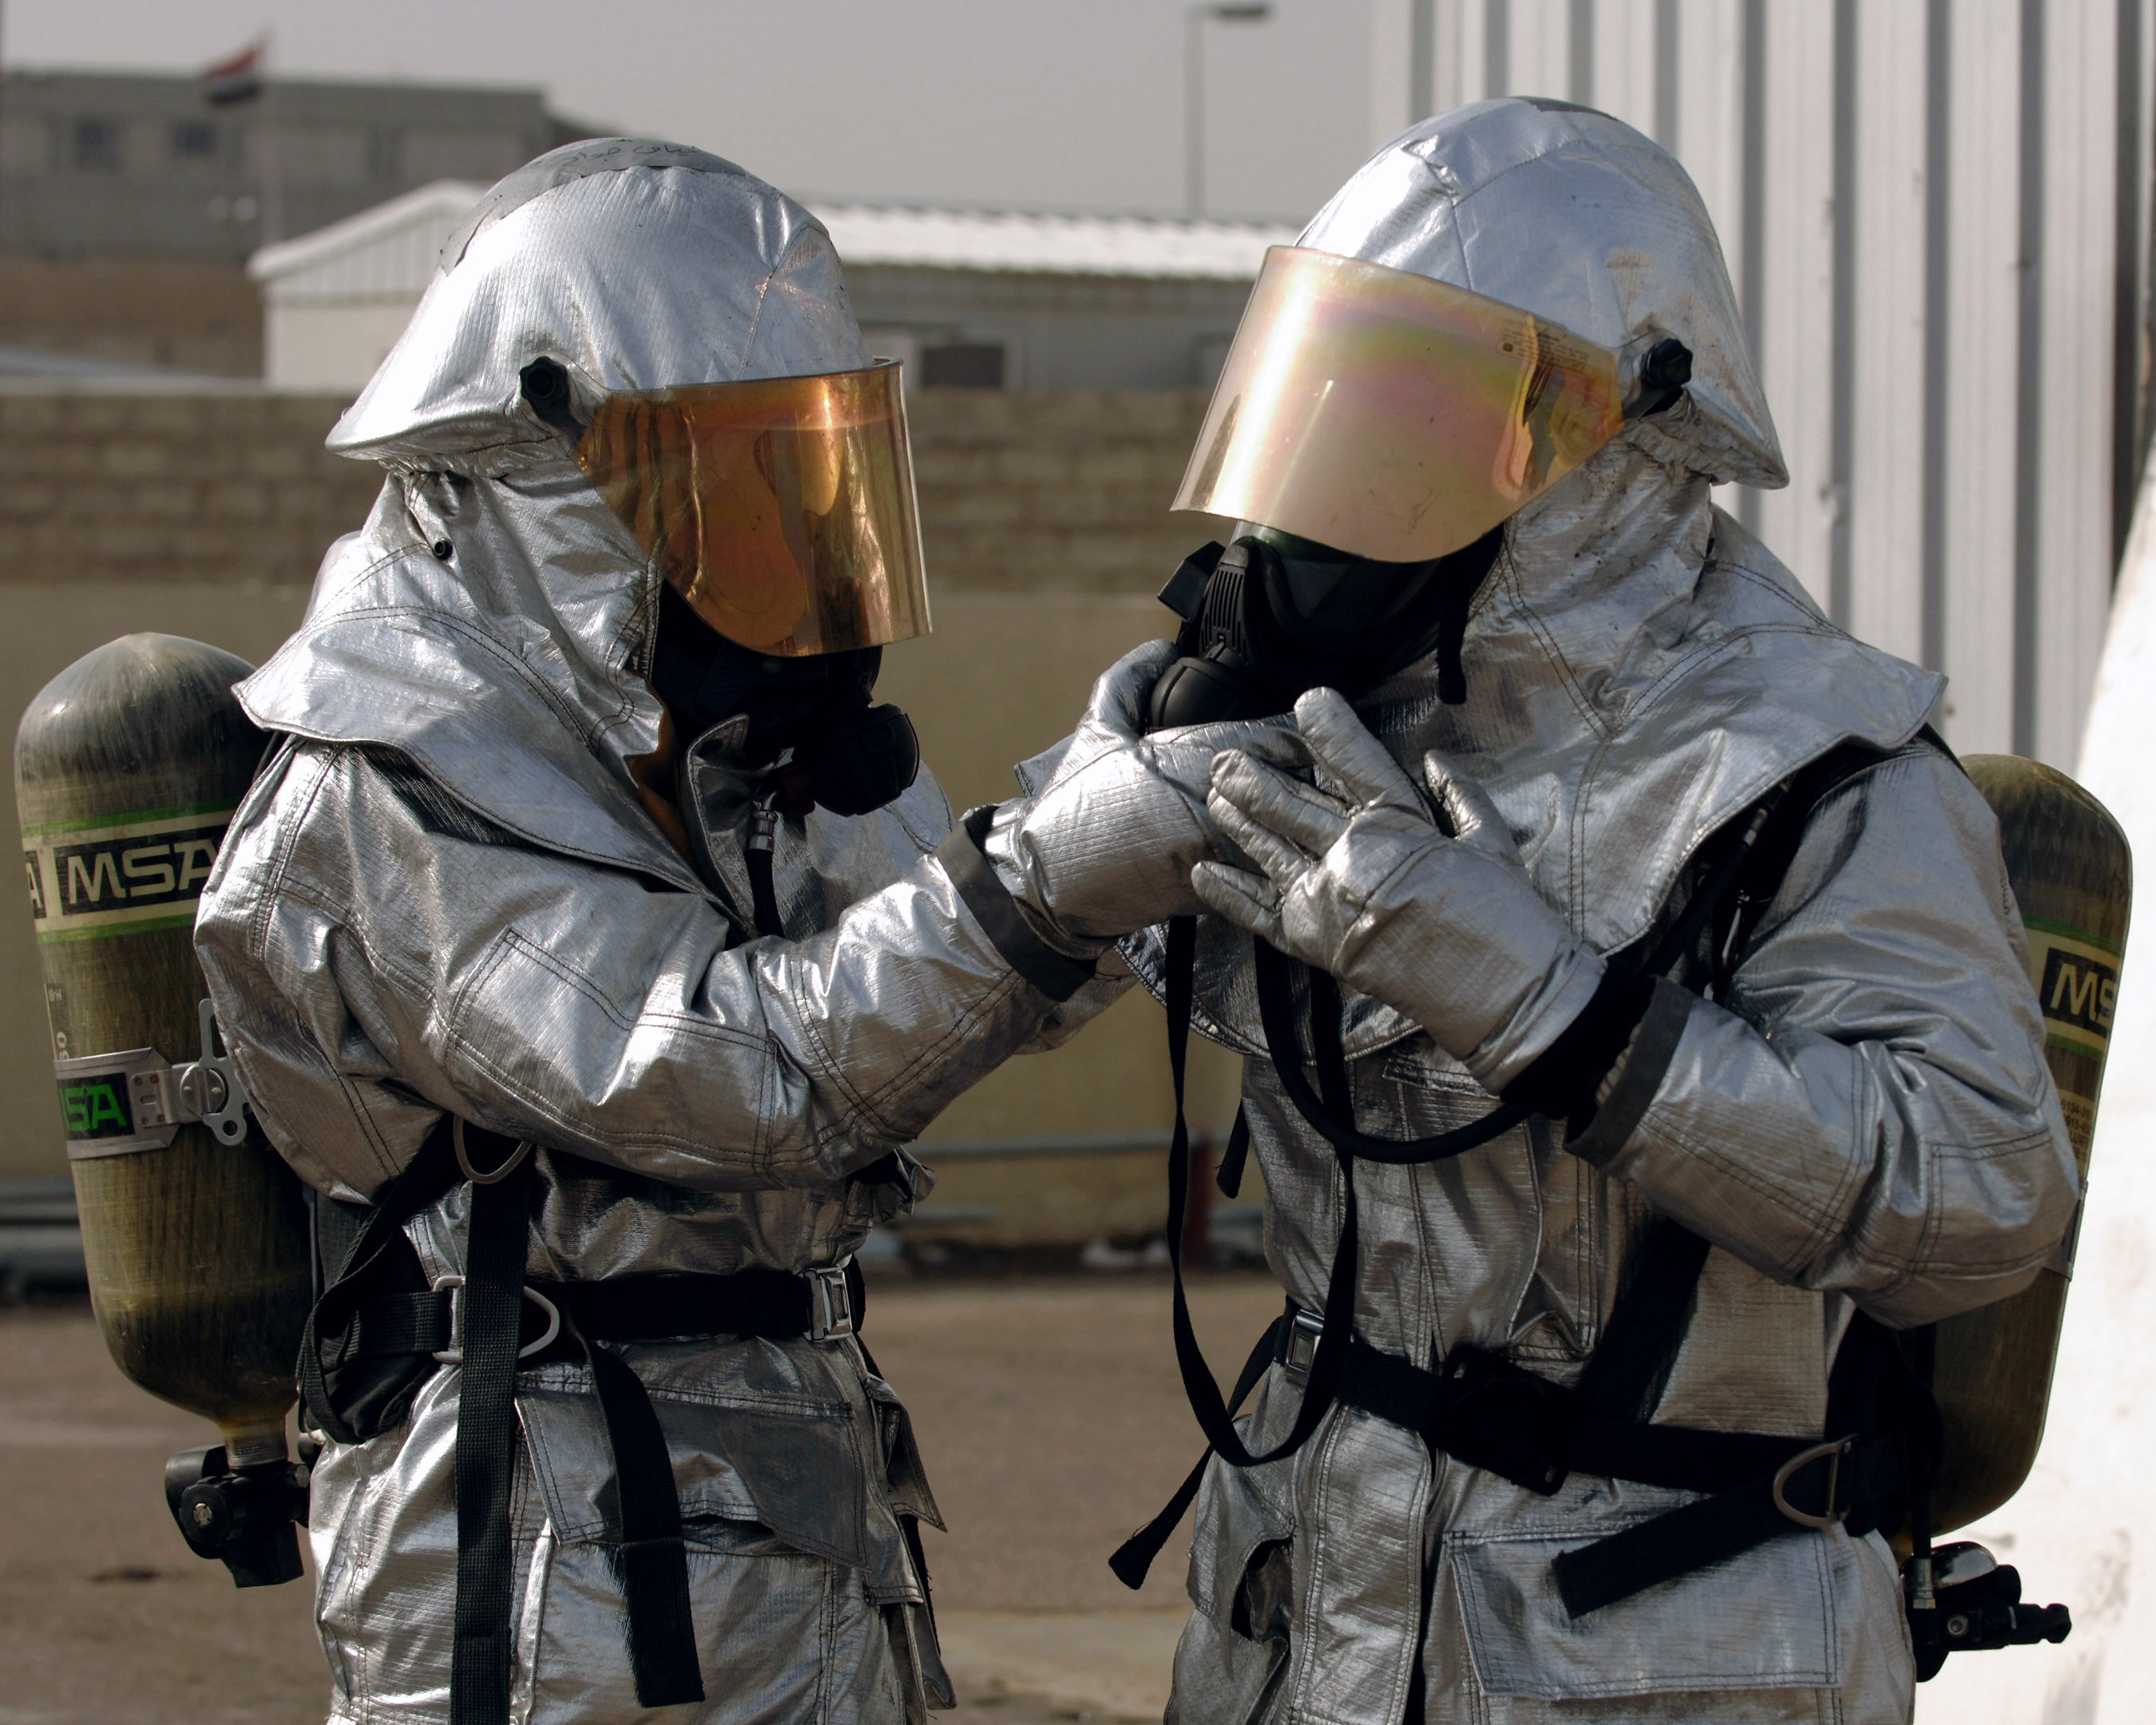
person, smoke, military, portrait, soldier, army, equipment, gear, training, profession, heat, burn, monitor, helmet, hot, oxygen, flames, dangerous, firefighters, fireman, rescue, suits, protective, military police, asbestos